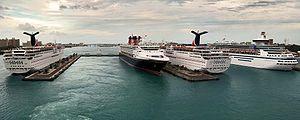
Les Bahamas, en forme longue le Commonwealth des Bahamas, sont un pays anglophone et Royaume du Commonwealth situé au nord de la mer des Caraïbes. L'archipel des Bahamas occupe environ 700 îles et îlots des îles Lucayes situées dans l'océan Atlantique, à l'est-sud-est de la Floride, au nord-est de Cuba, au nord-ouest d'Hispaniola et des îles Turques-et-Caïques, ces dernières étant sous dépendance britannique. Sa capitale est Nassau, située sur l'île de New Providence. Ses habitants sont les Bahaméens. Son IDH et son PIB en font un des pays les plus développés des Caraïbes.